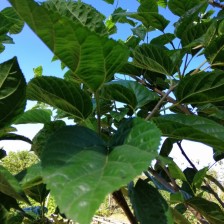
Variety: BlackAustralia